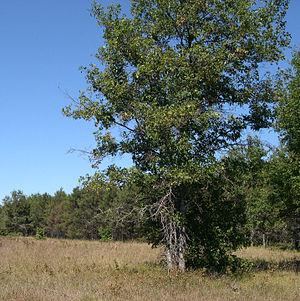
Quercus ellipsoidalis est une espèce d'arbres du sous-genre Quercus et de la section Lobatae. L'espèce est présente aux États-Unis et de manière plus marginale au Canada.